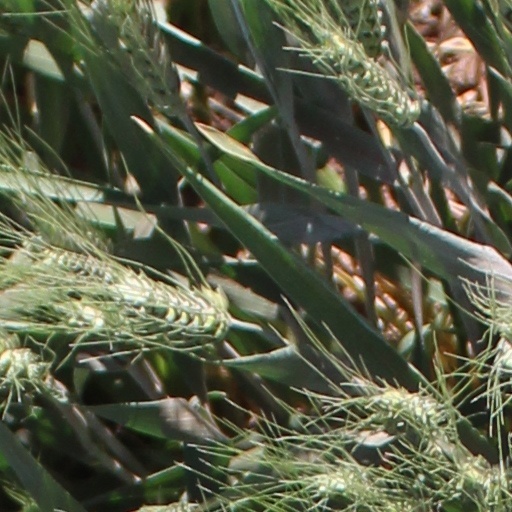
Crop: wheat